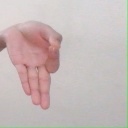
अक्षर: ज्ञ